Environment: real
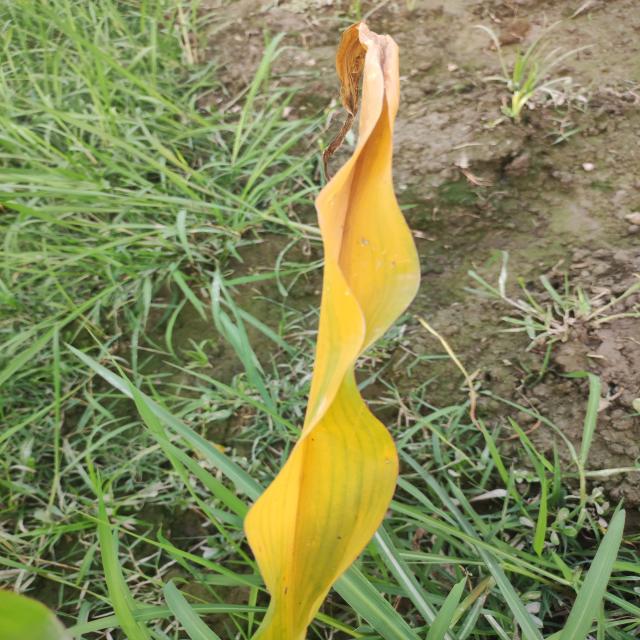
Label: nitrogen_deficiency